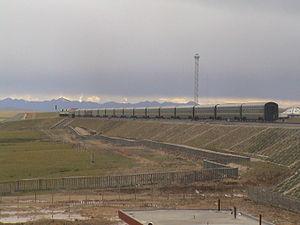
La ligne ferroviaire Qing-Zang, ou ligne ferroviaire Qinghai-Tibet, est une ligne de chemin de fer inaugurée le 1ᵉʳ juillet 2006 par le président de la République populaire de Chine, Hu Jintao. Longue de 1 142 km, elle relie la ville de Golmud dans la province du Qinghai à la ville de Lhassa, capitale de la Région autonome du Tibet.